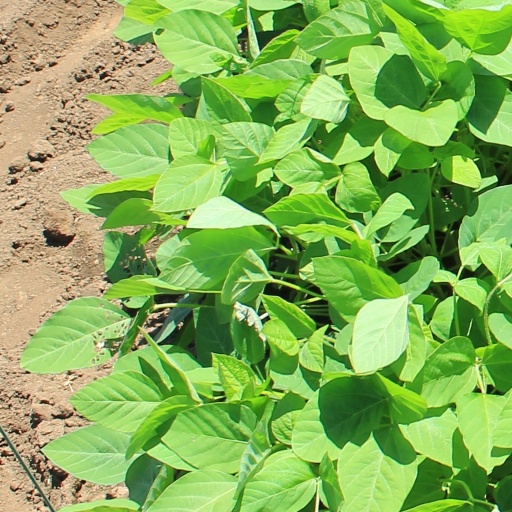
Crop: soybean